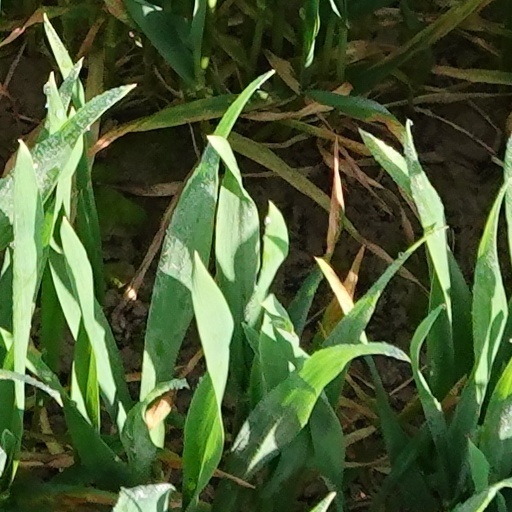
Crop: wheat